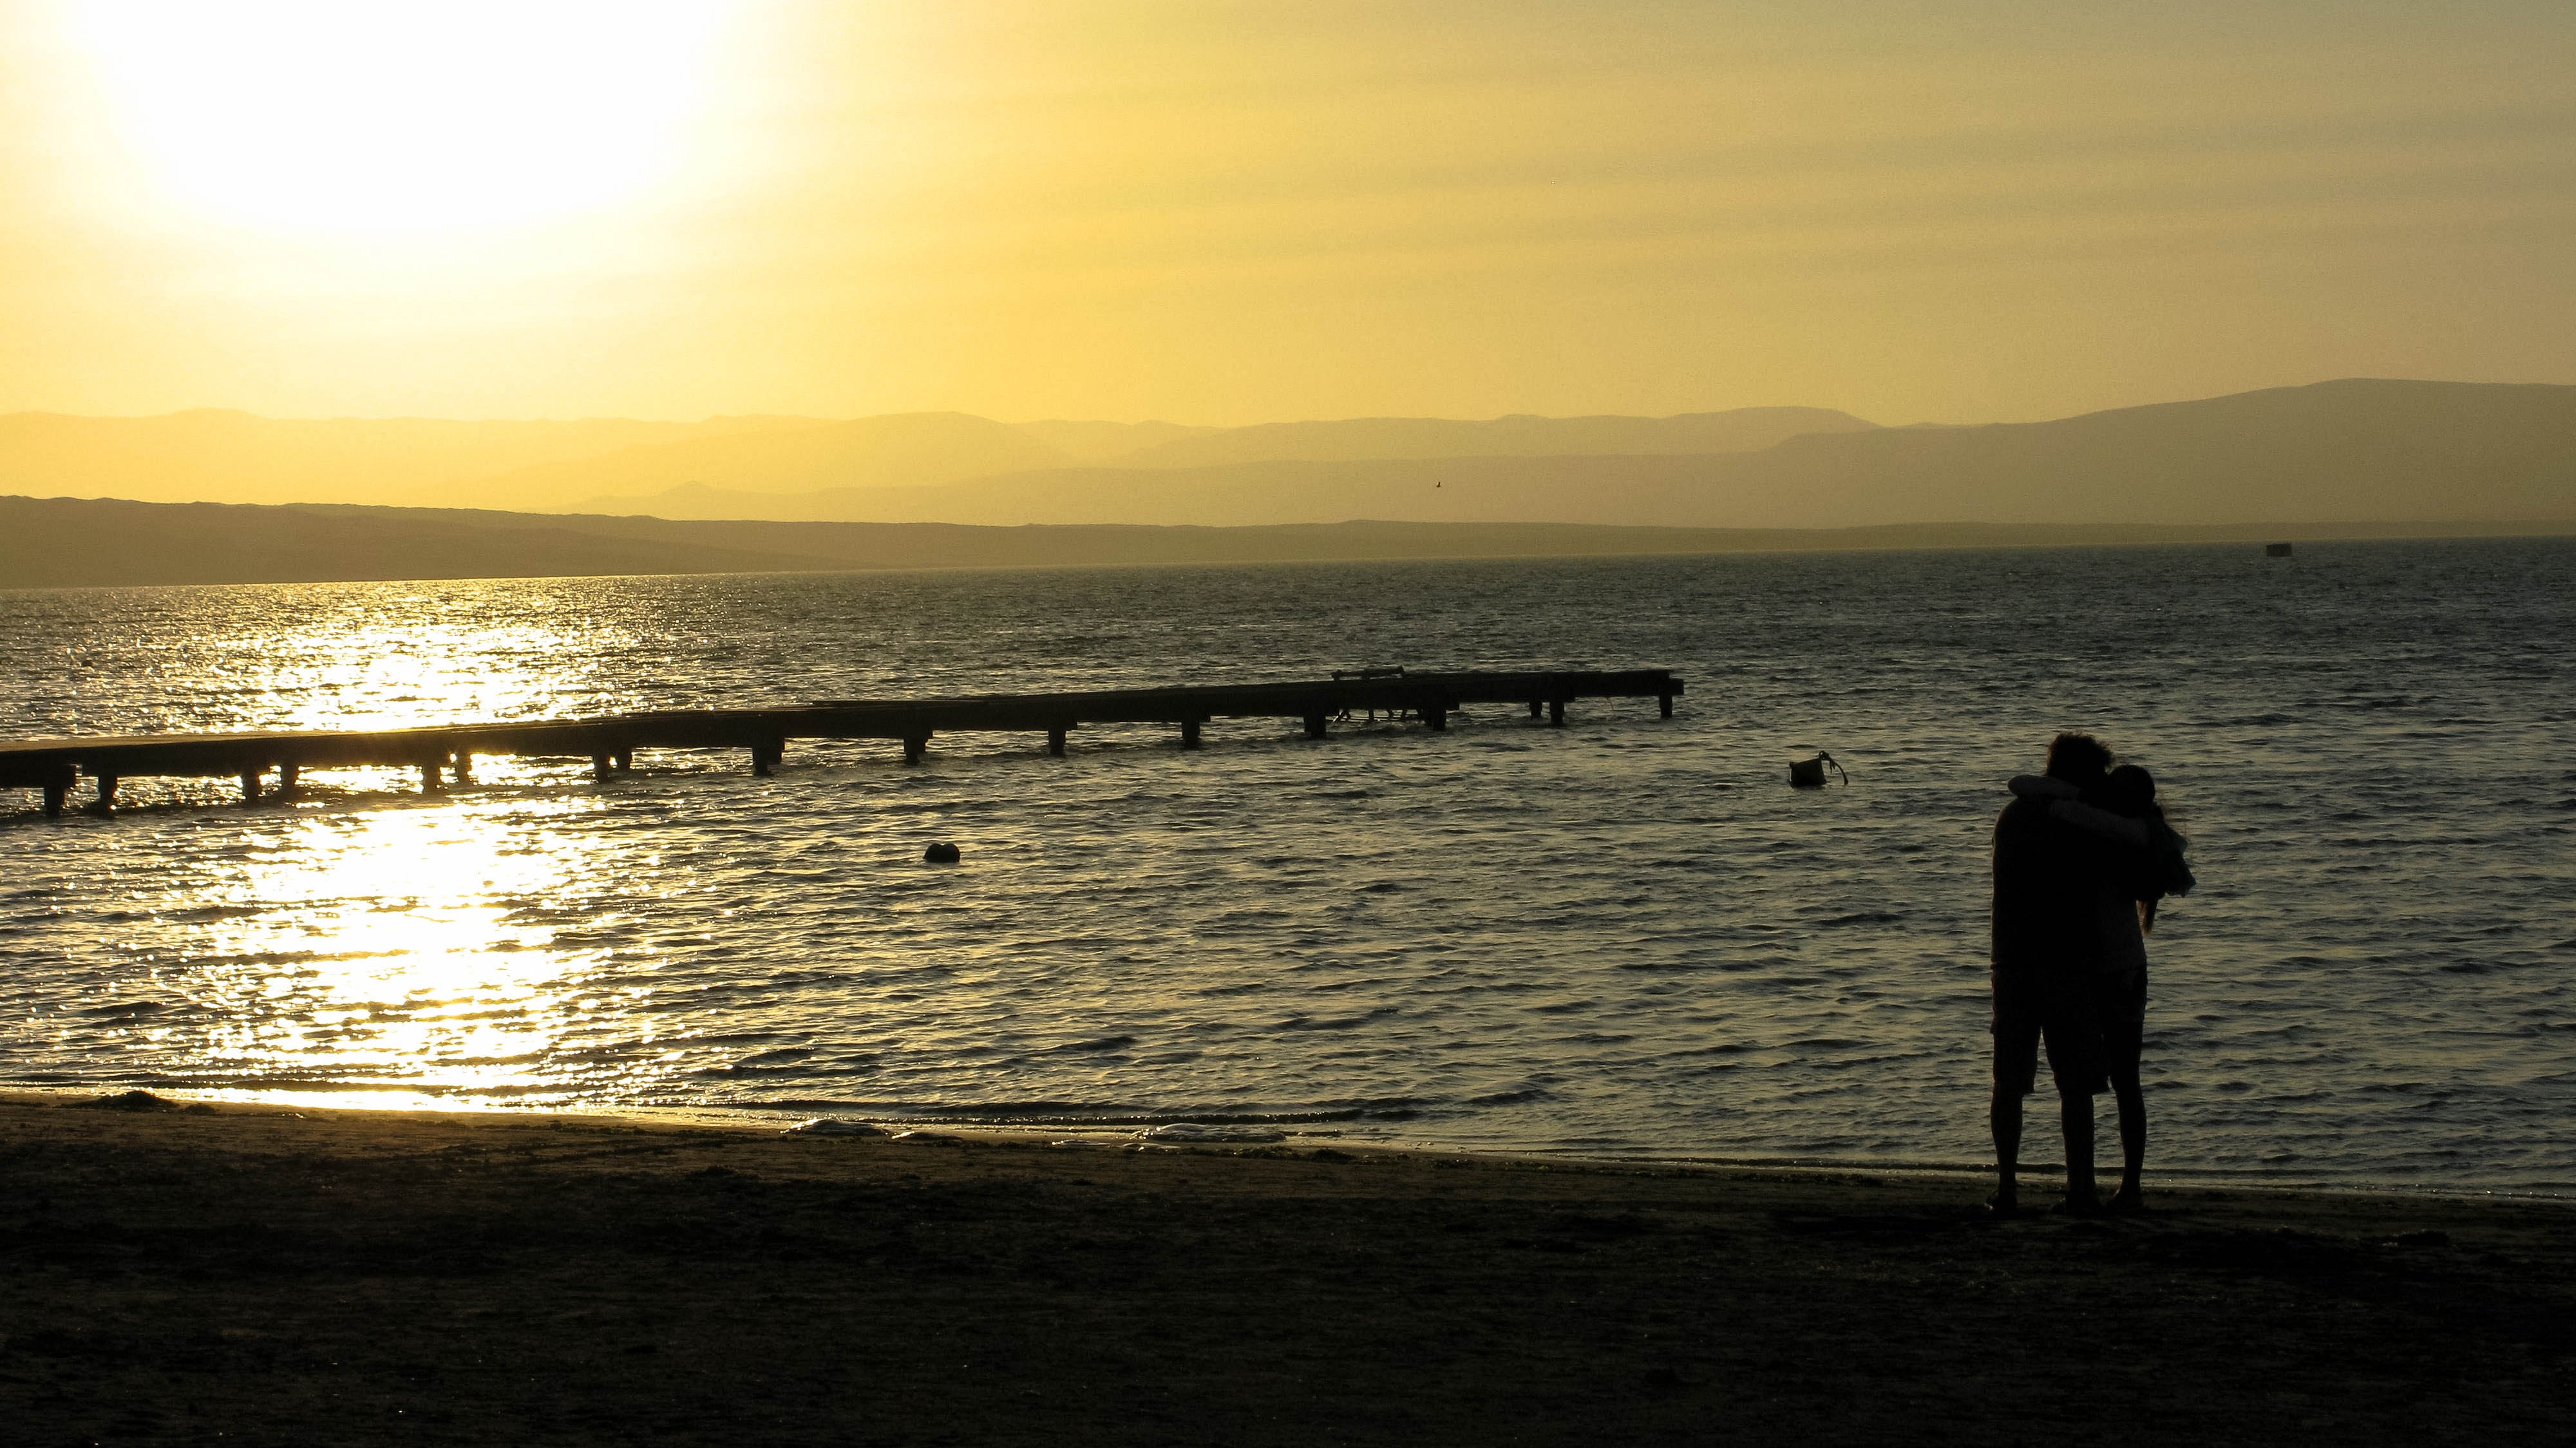
beach, sea, coast, water, sand, ocean, horizon, sun, sunrise, sunset, sunlight, morning, shore, wave, dawn, dusk, evening, bay, romance, romantic, peru, body of water, abendstimmung, love couple, paracas